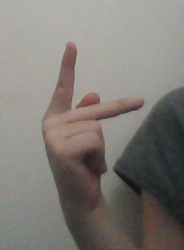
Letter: dha